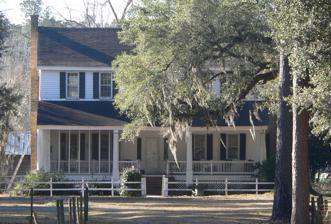
Building: John Calvin Wilson House
Country: United States of America
Year built: 1847
Historic house in South Carolina, United States United States historic place John Calvin Wilson House U.S. National Register of Historic Places John Calvin Wilson house, January 2013 Show map of South Carolina Show map of the United States Location South Carolina Highway 512, 3.7 miles northwest of its junction with SC Hwy 261, near Indiantown, South Carolina Coordinates 33°45′10″N 79°39′31″W / 33.75278°N 79.65861°W / 33.75278; -79.65861 Area 4.2 acres (1.7 ha) Built c. 1847 ( 1847 ) NRHP reference No. 82003905 Added to NRHP June 28, 1982 John Calvin Wilson House is a historic home located near Indiantown , Williamsburg County, South Carolina .  It was built about 1847, and is a two-story, five-bay, frame central-hall plan I-house . It features a shed roofed, one-story "Carolina" or "rain porch" supported by four stuccoed brick columns. A one-story frame rear wing was added in 1939. John Calvin Wilson was a politician and a successful planter. He died at Richmond, Virginia of complications from a thigh wound sustained in the Battle of Cold Harbor . It was listed on the National Register of Historic Places in 1982. References